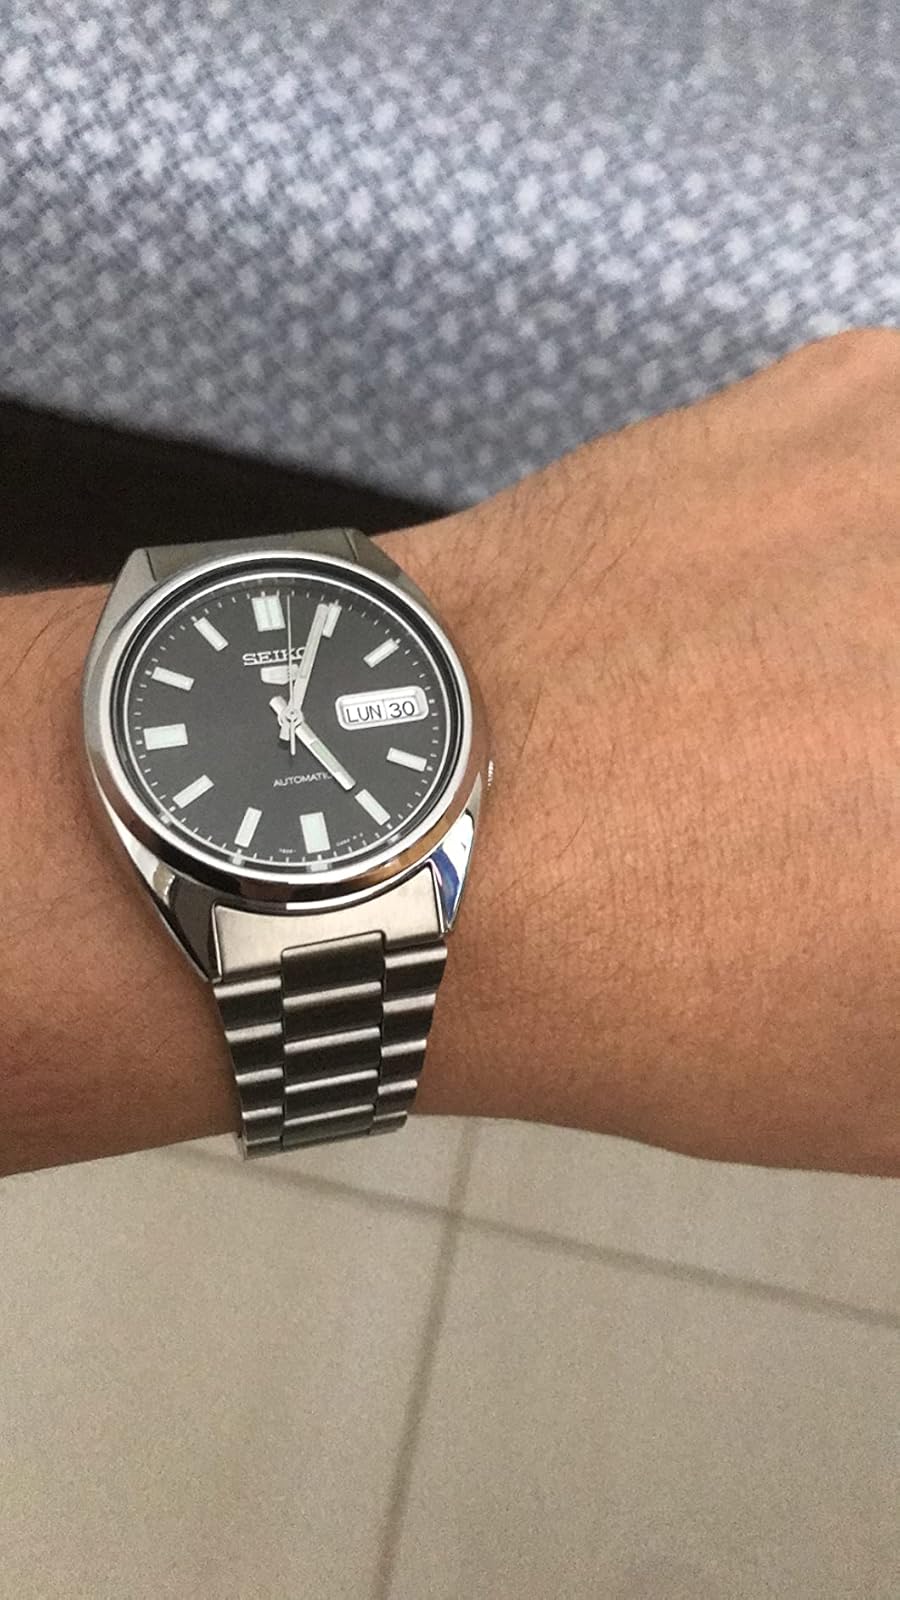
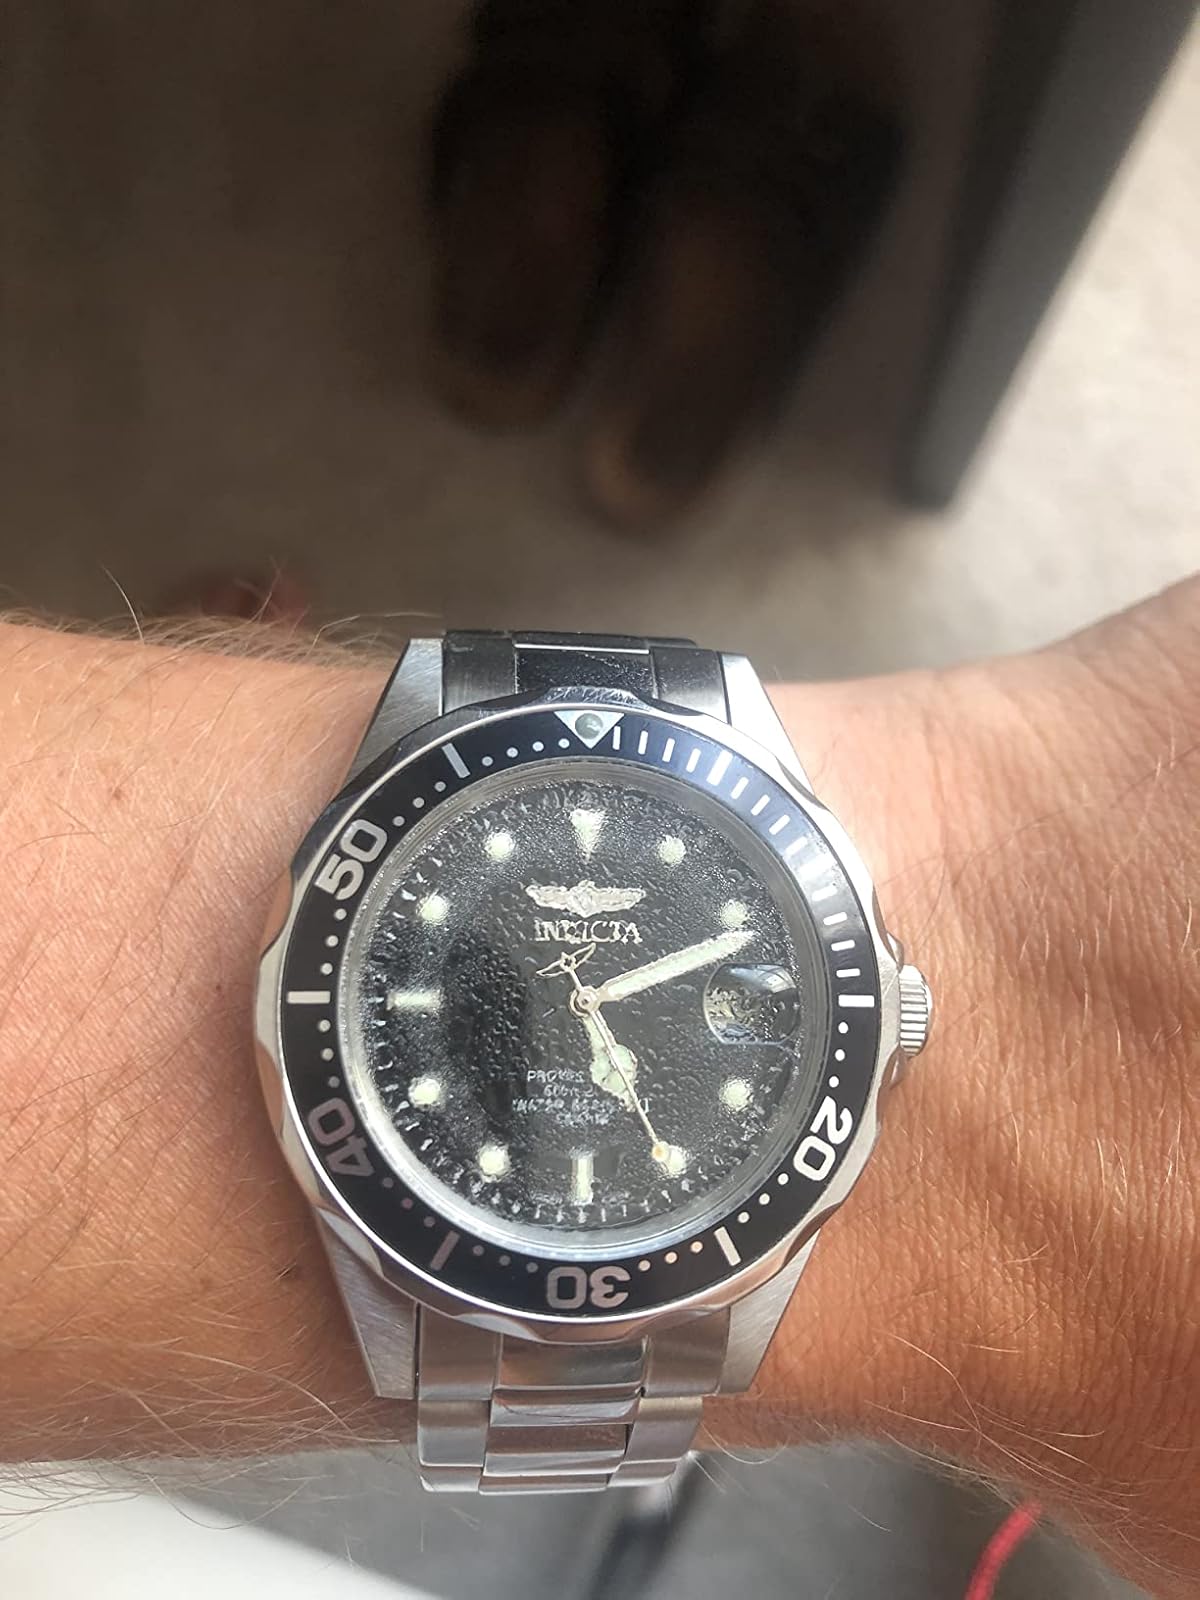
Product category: accessories_watch
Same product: no